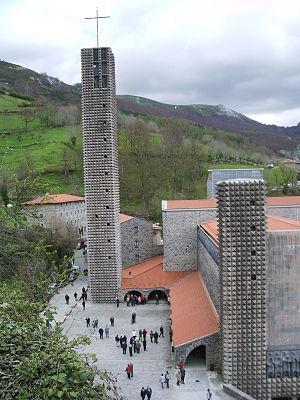
Ognate, ancienne graphie française ou Oñati, nom officiel en basque et d'usage courant est une commune du Guipuscoa dans la communauté autonome du Pays basque en Espagne. La commune fait partie de la comarque de Debagoiena.
Le sanctuaire de Notre Dame d'Arantzazu est un sanctuaire marial situé dans la municipalité d'Ognate au Guipuscoa, dans le Pays basque. On y vénère la Vierge d'Arantzazu, patronne de cette province.
Jorge Oteiza, né le 21 octobre 1908 à Orio et mort le 9 avril 2003 à Saint-Sébastien, est un sculpteur mais aussi écrivain et designer basque espagnol.
Francisco Javier Sáenz de Oiza est un architecte espagnol né à Cáseda le 12 octobre 1918 et mort à Madrid le 18 juillet 2000.